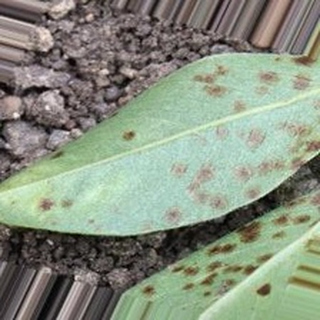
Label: groundnut_rust